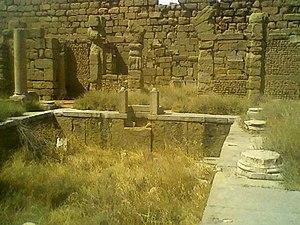
Territoires et monuments de l'antique Thamugadi., This is a photo of a monument in Algeria identified by the ID 05-011
Timgad ou Thamugadi, surnommée la « Pompéi de l'Afrique du Nord » est une cité antique située sur le territoire de la commune éponyme de Timgad, dans la wilaya de Batna dans la région des Aurès, au Nord-Est de l'Algérie.